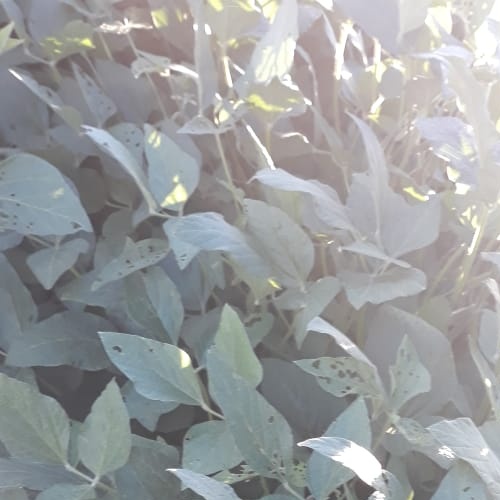
Label: Caterpillar